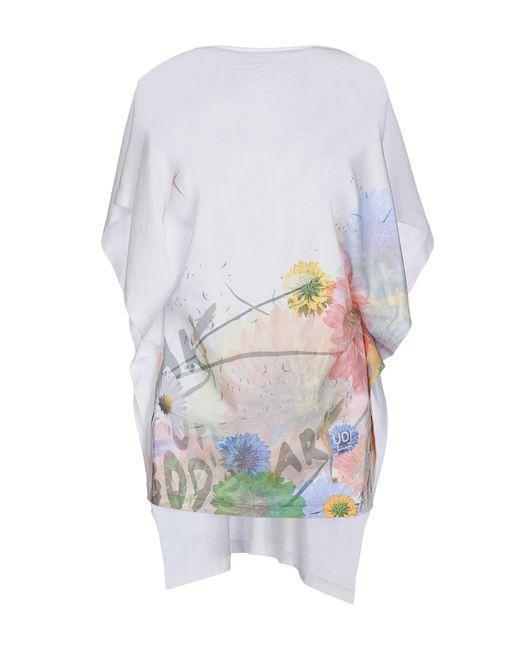
weißes, langes Oberteil mit ausgestellten Ärmeln und Blumendruck